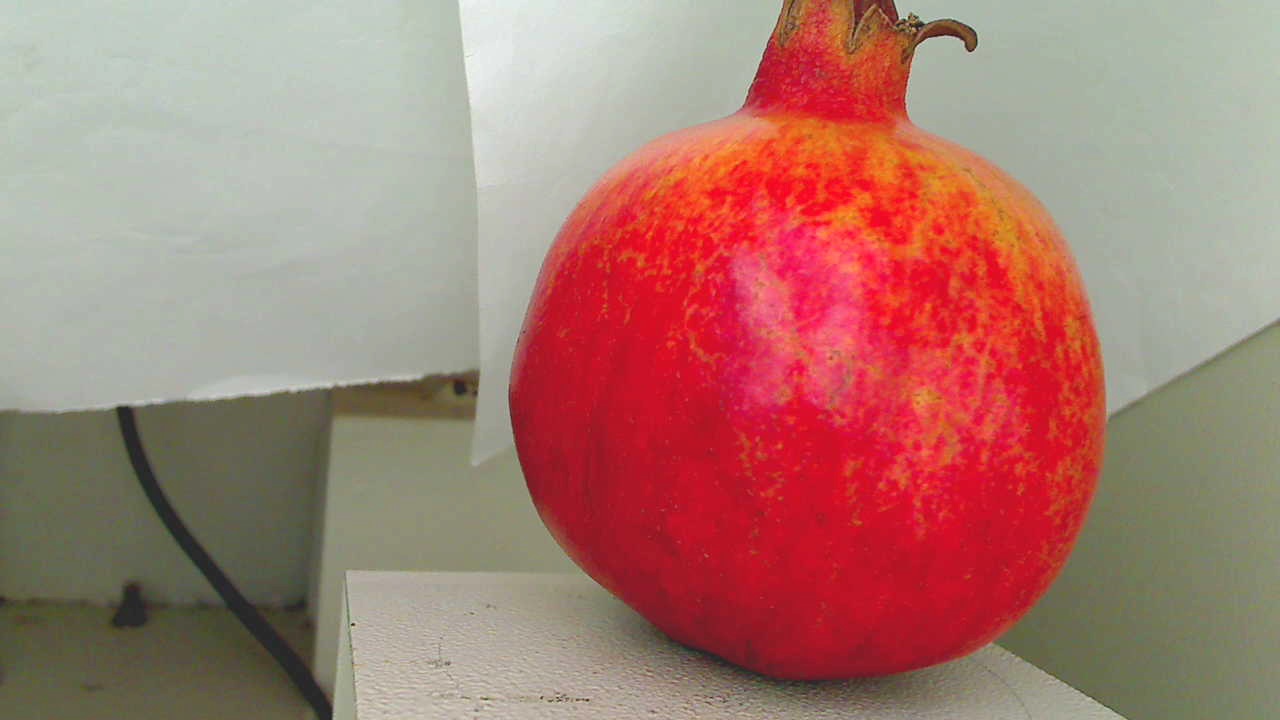
Grade: grade-1
Quality: quality-4